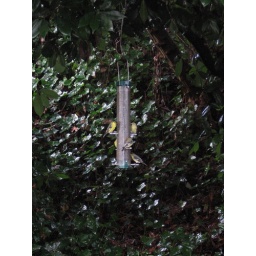
My dad keeps many very popular bird feeders in the back yard. I believe these are house finches.